Telkomsel BTS tower shooting

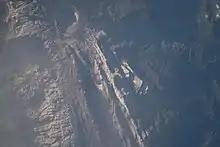
Aerial photograph of the terrain near Beoga.

On 2 March 2022, gunmen of the Free Papua Movement attacked and killed eight workers at a Telkomsel telecommunications facility (BTS 3) in Beoga, Puncak Regency, in the Central Papua province of Indonesia.